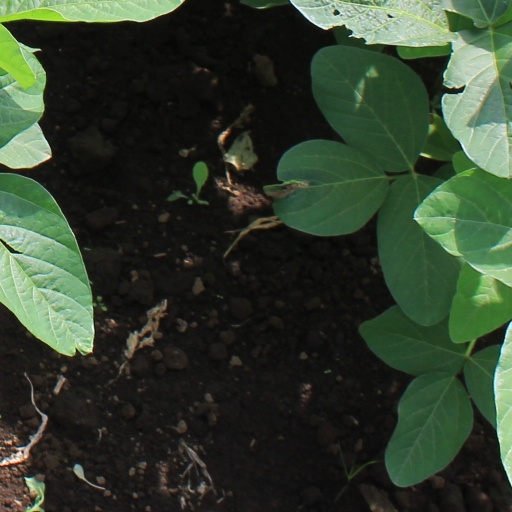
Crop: soybean